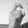
ASL letter: X